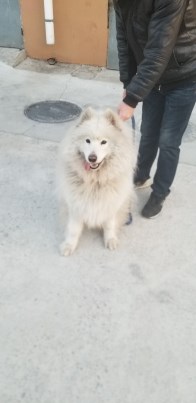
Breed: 2192-n000088-Samoyed